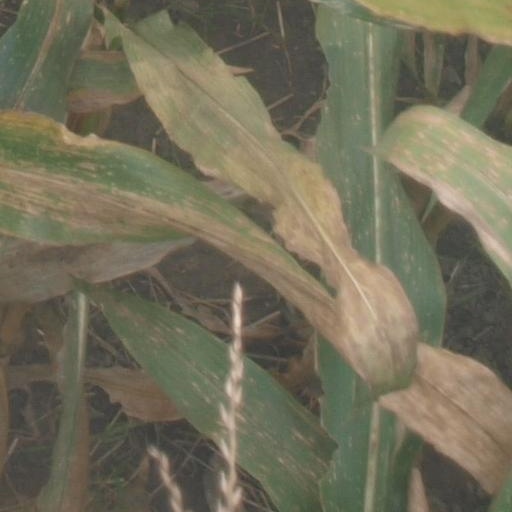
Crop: maize; corn